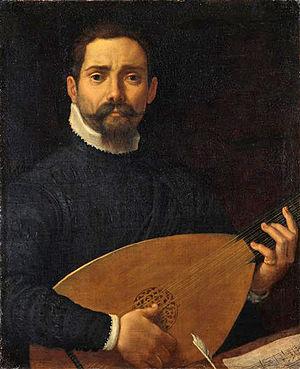
Ce portrait n'est pas celui de Giovanni Gabrielli, mais identifié comme celui de Giulio Mascheroni de Bologne.
Portrait d'un acteur, est une peinture de Domenico Fetti au musée de l’ Ermitage à Saint-Pétersbourg, en Russie. Il a probablement peint en 1621 ou 1622 à Mantoue, en Italie. Le sujet serait un acteur de la commedia dell'arte, Tristano Martinelli ou Francesco Andreini. Il existe une copie bien connue du portrait d'un artiste non identifié à la Gallerie dell'Accademia de Venise.
Schütz devient maître de chapelle à Dresde.